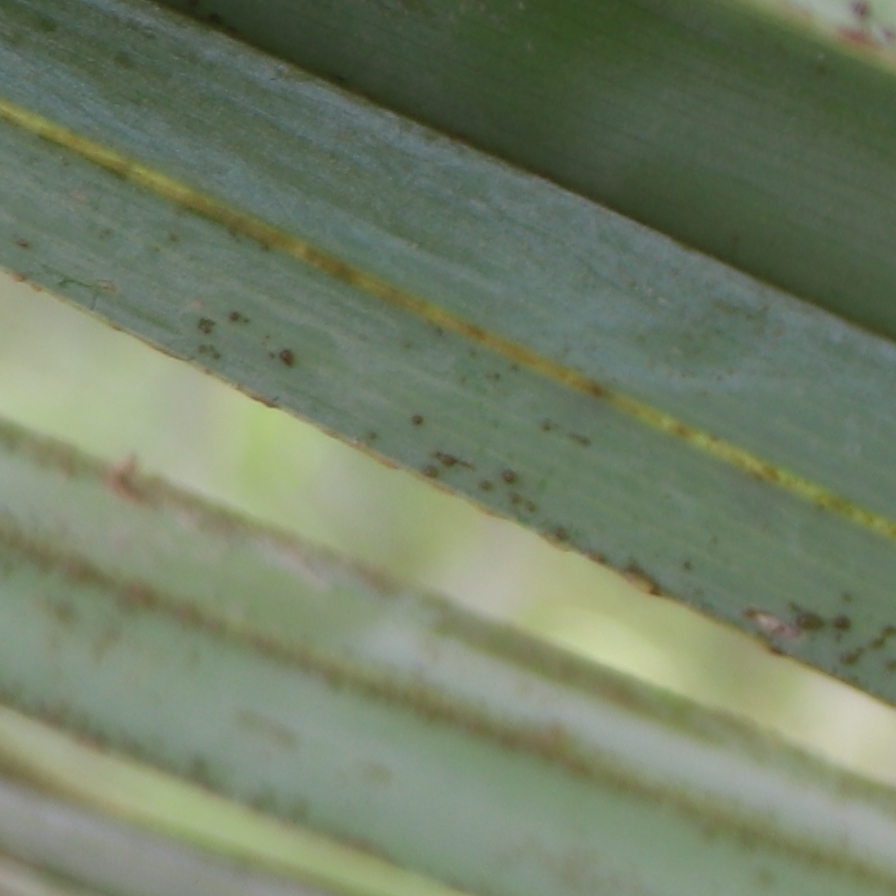
Label: Honey